Communications and information systems of the British Armed Forces

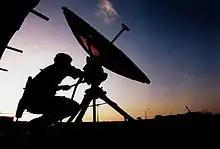
Earlier small SATCOM satellite ground terminal in 2000

Small SATCOM capability consists of a SWE-DISH CCT-120 satellite ground terminal owned by Paradigm Secure Communications. The ground terminal uses the Skynet 5 network. This provides a service to users on operations worldwide. The satellite ground terminal is lightweight, easily air transportable and can be set up by a single trained operator in less than 30 minutes.